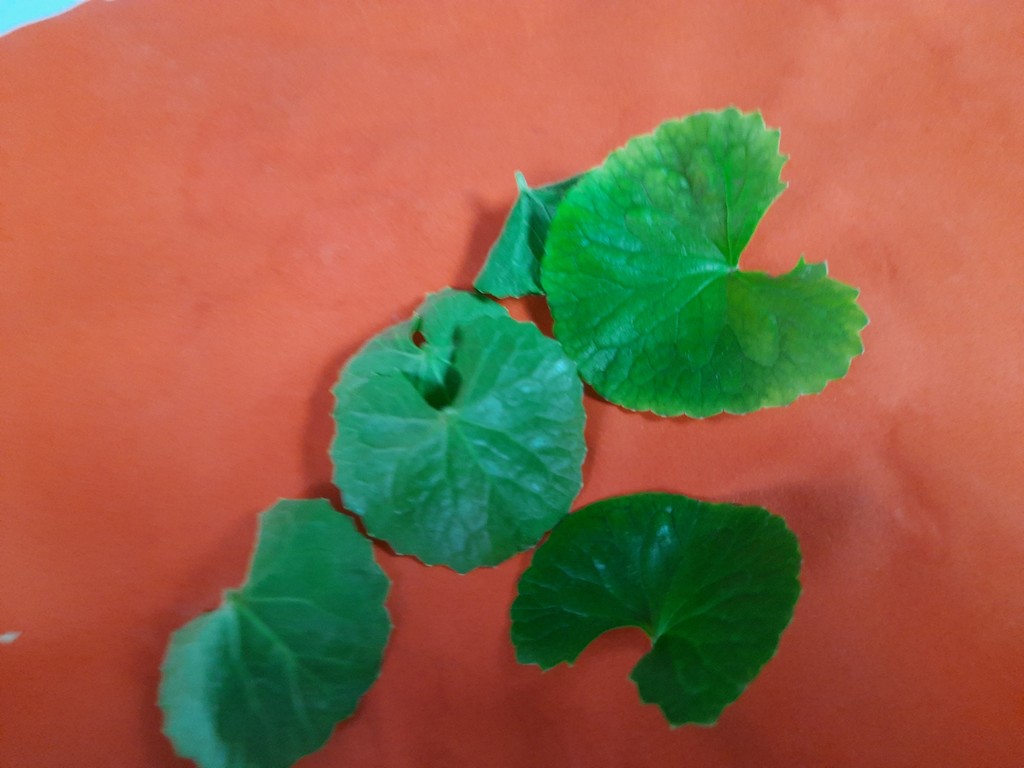
Label: Healthy